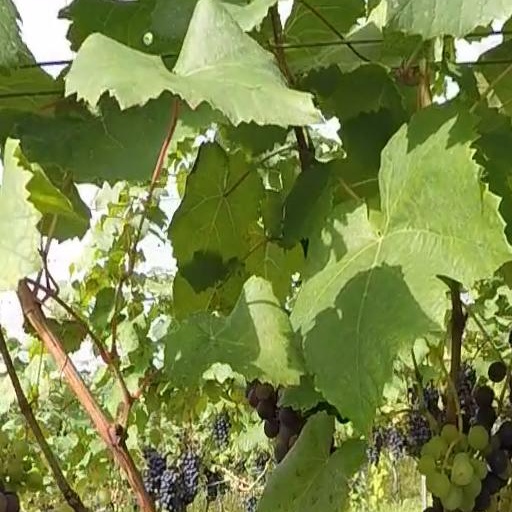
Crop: grape